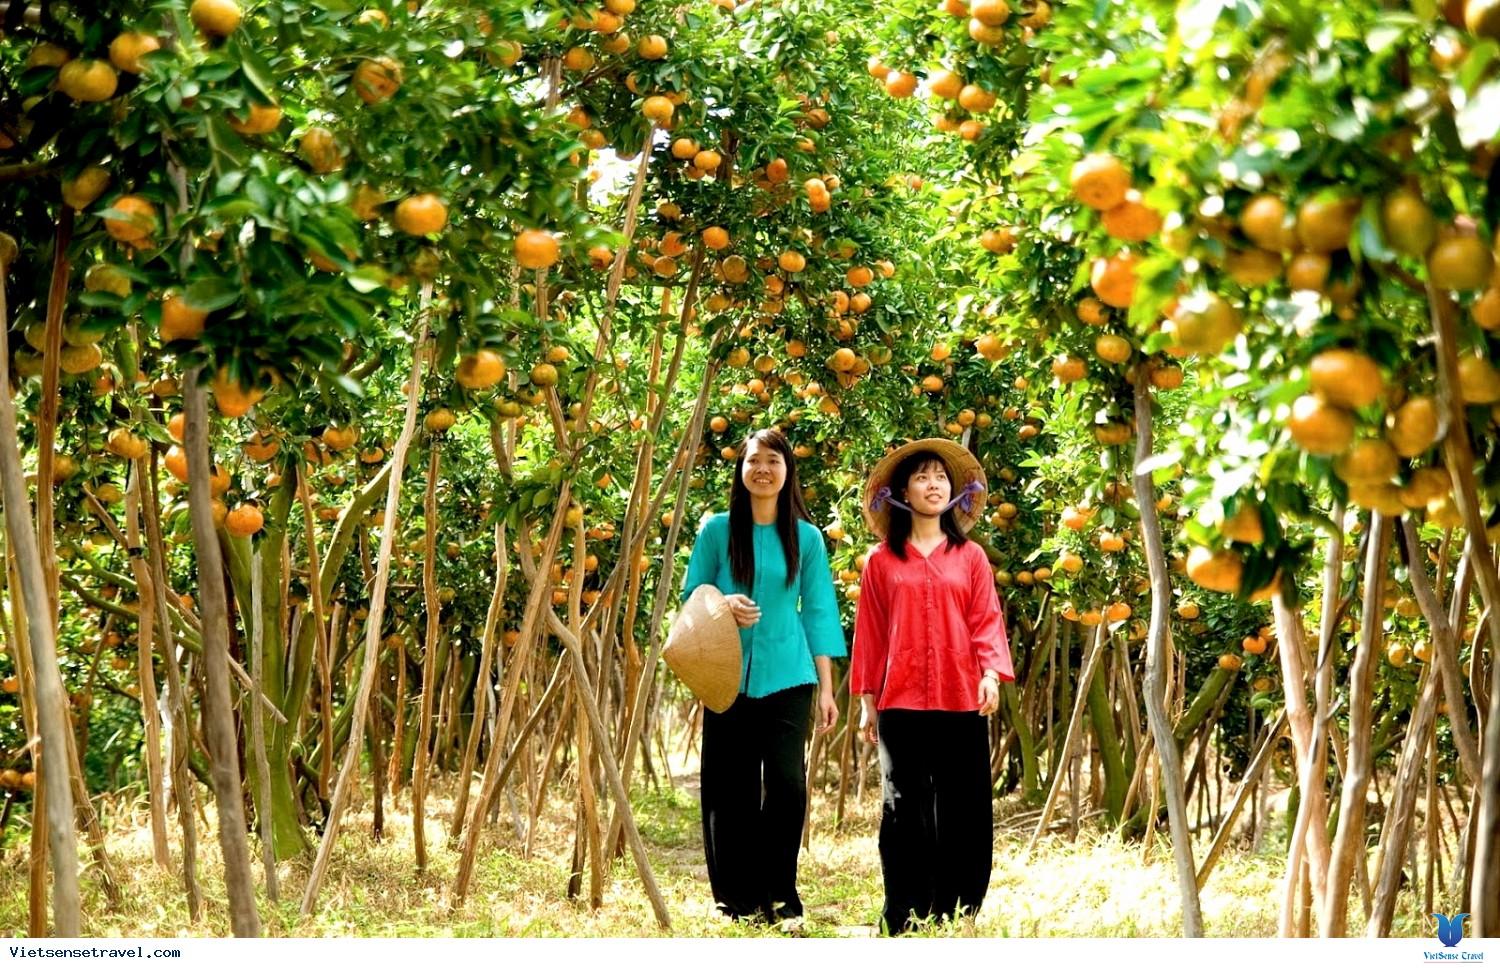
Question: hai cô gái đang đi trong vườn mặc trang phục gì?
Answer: áo bà ba